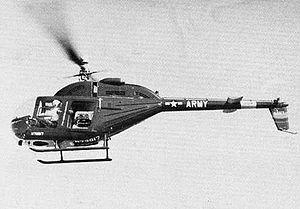
Cet article liste les aéronefs des forces armées des États-Unis. Les prototypes sont généralement préfixés par un « X » et sans nom, tandis que les modèles de pré-série sont généralement précédés d'un « Y ».